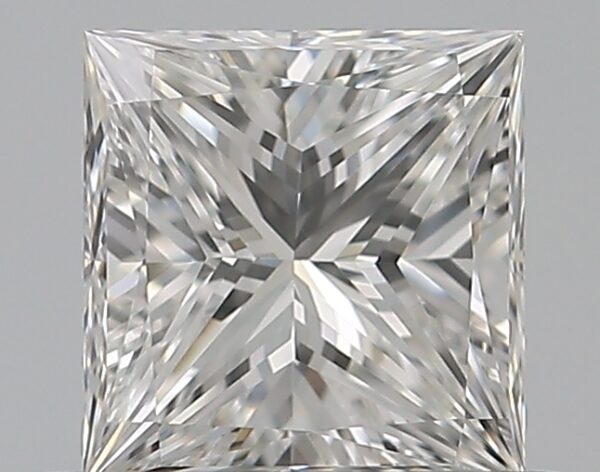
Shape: princess
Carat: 0.5
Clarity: VS1
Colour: F
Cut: EX
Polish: VG
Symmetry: VG
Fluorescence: N
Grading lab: GIA
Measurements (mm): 4.47 x 4.36 x 3.21